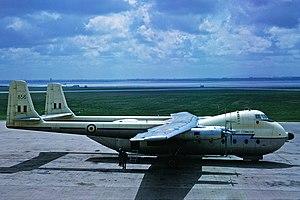
L'Armstrong Whitworth A.W.660 Argosy est un avion bipoutre de transport militaire autant que civil conçu au Royaume-Uni dans les années 1950.